Danny Casolaro

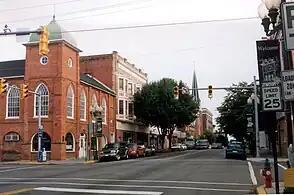
On August 8, 1991, Casolaro arrived in Martinsburg, West Virginia to meet a source who, he said, had promised to provide an important missing piece of his story.

On August 5, 1991, Casolaro phoned Bill McCoy, a retired Army CID officer to tell him that "Time" magazine had assigned him an article about the Octopus. He further claimed to be working with reporter Jack Anderson, and that publishers Little, Brown and Time Warner had offered to finance the effort. All of these claims were later shown to be false: Little and Brown, for example, had rejected his Octopus manuscript over a month earlier.